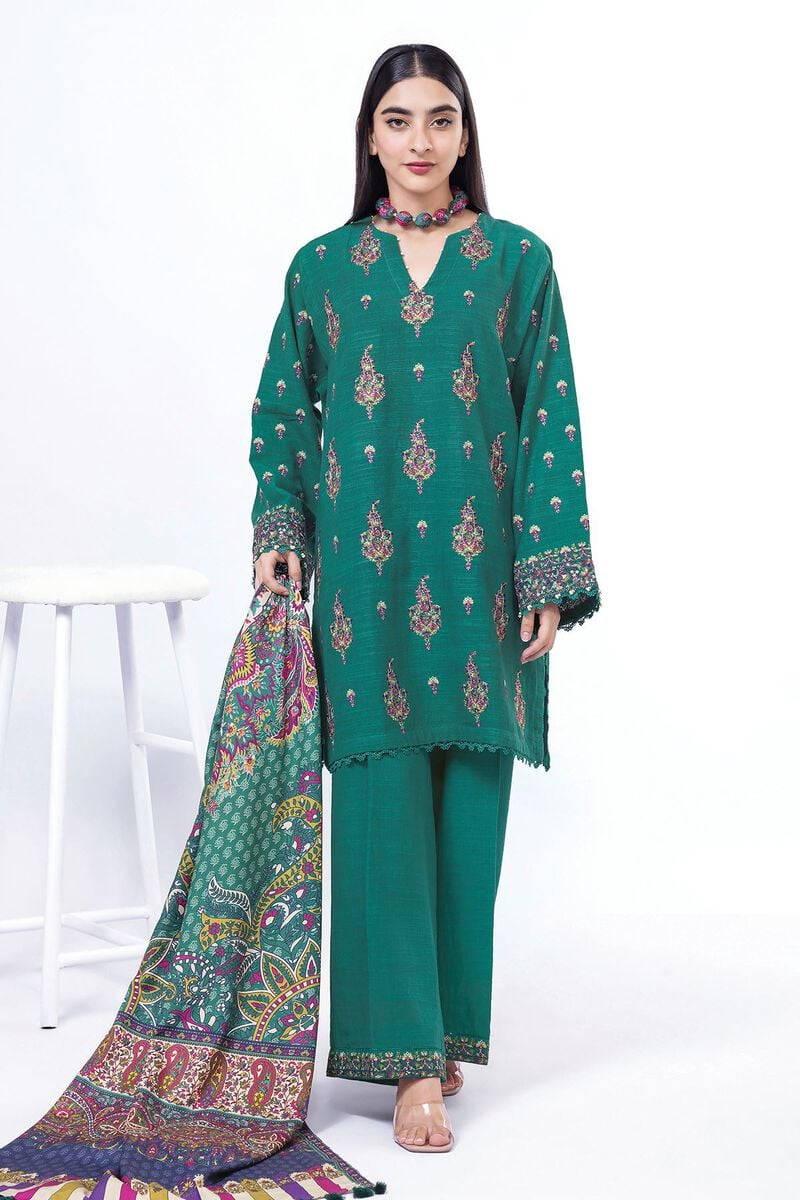
green multi embroidered chiffon stitched